Northampton Corporation Tramways

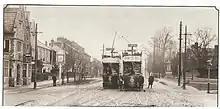
Trams at the Cock Hotel, Kingsthorpe, Northampton, circa 1905

Northampton Corporation Tramways operated the tramway service in Northampton between 1901 and 1934.